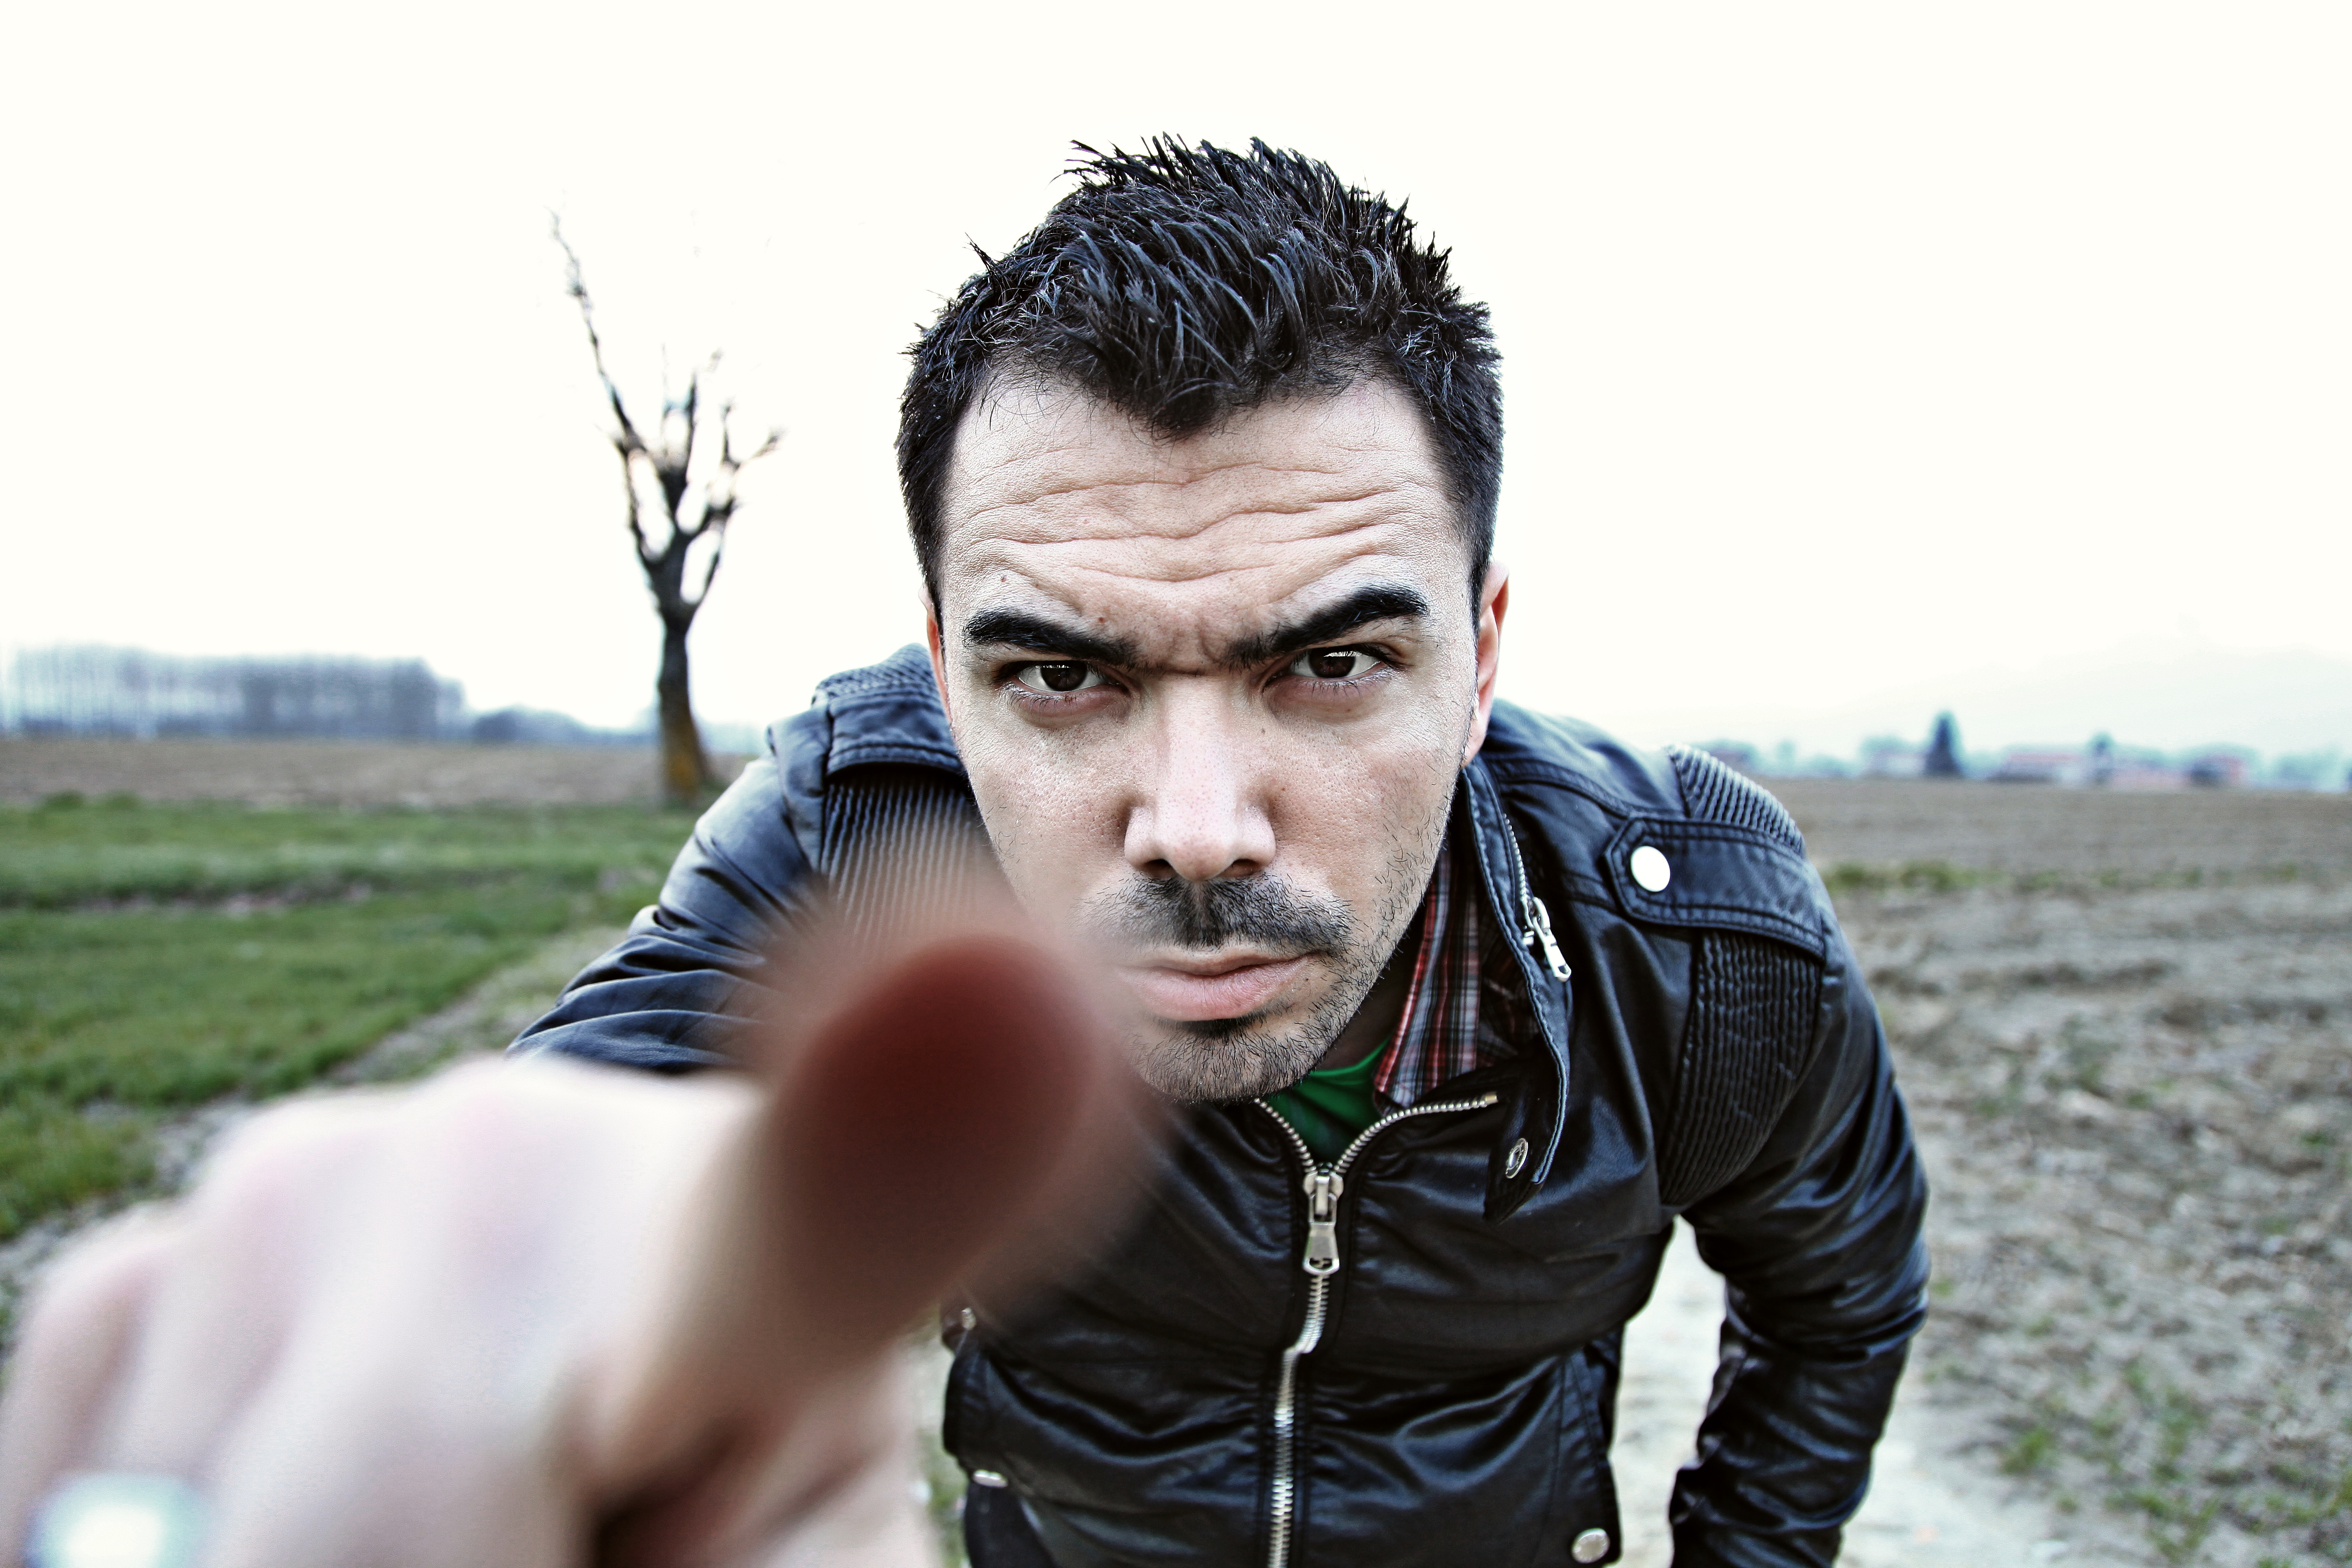
hand, man, person, people, male, finger, lens, head, adult, touching, facial hair